Købmagergade 5

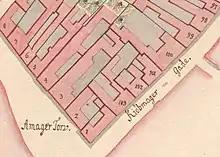
No. 102 seen on a detail from Christian Gedde's map of Frimand's Quarter.

The property was listed in Copenhagen's first cadastre of 1689 as No. 116 in Frimand's Quarter and was at that time owned by sword-maker ("sværdfeger") Ludvig Villumsen. The building, together with most of the other properties in the area, was destroyed in the Copenhagen Fire of 1728. The current building on the site was constructed in 1729 for Druse Saltou, widow of merchant ("kræmmer") Johan Køster. It was listed as No. 102 in the new cadastre of 1756 and was at that time owned by merchant ("kræmmer") Magnus Molman.